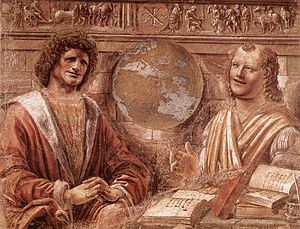
Heraklit / Eftermæle
Den grædende Heraklit og den leende Demokrit, freske fra 1477, Pinacoteca di Brera, Milano.
Heraklit var en græsk filosof, bosat i Efesos.